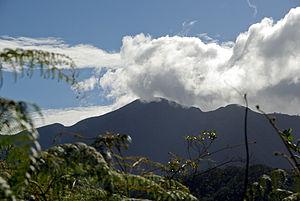
Le pico Turquino est le point le plus haut de Cuba à 1 974 mètres d'altitude. Situé au centre de la Sierra Maestra, il se trouve dans l'enceinte du parc national Turquino – également connu sous le nom de « Parque nacional Sierra Maestra ». Son sommet fait l'objet d'une sorte de pèlerinage depuis que le père de la combattante révolutionnaire Celia Sánchez y fit ériger en 1953 un buste du héros national José Martí.